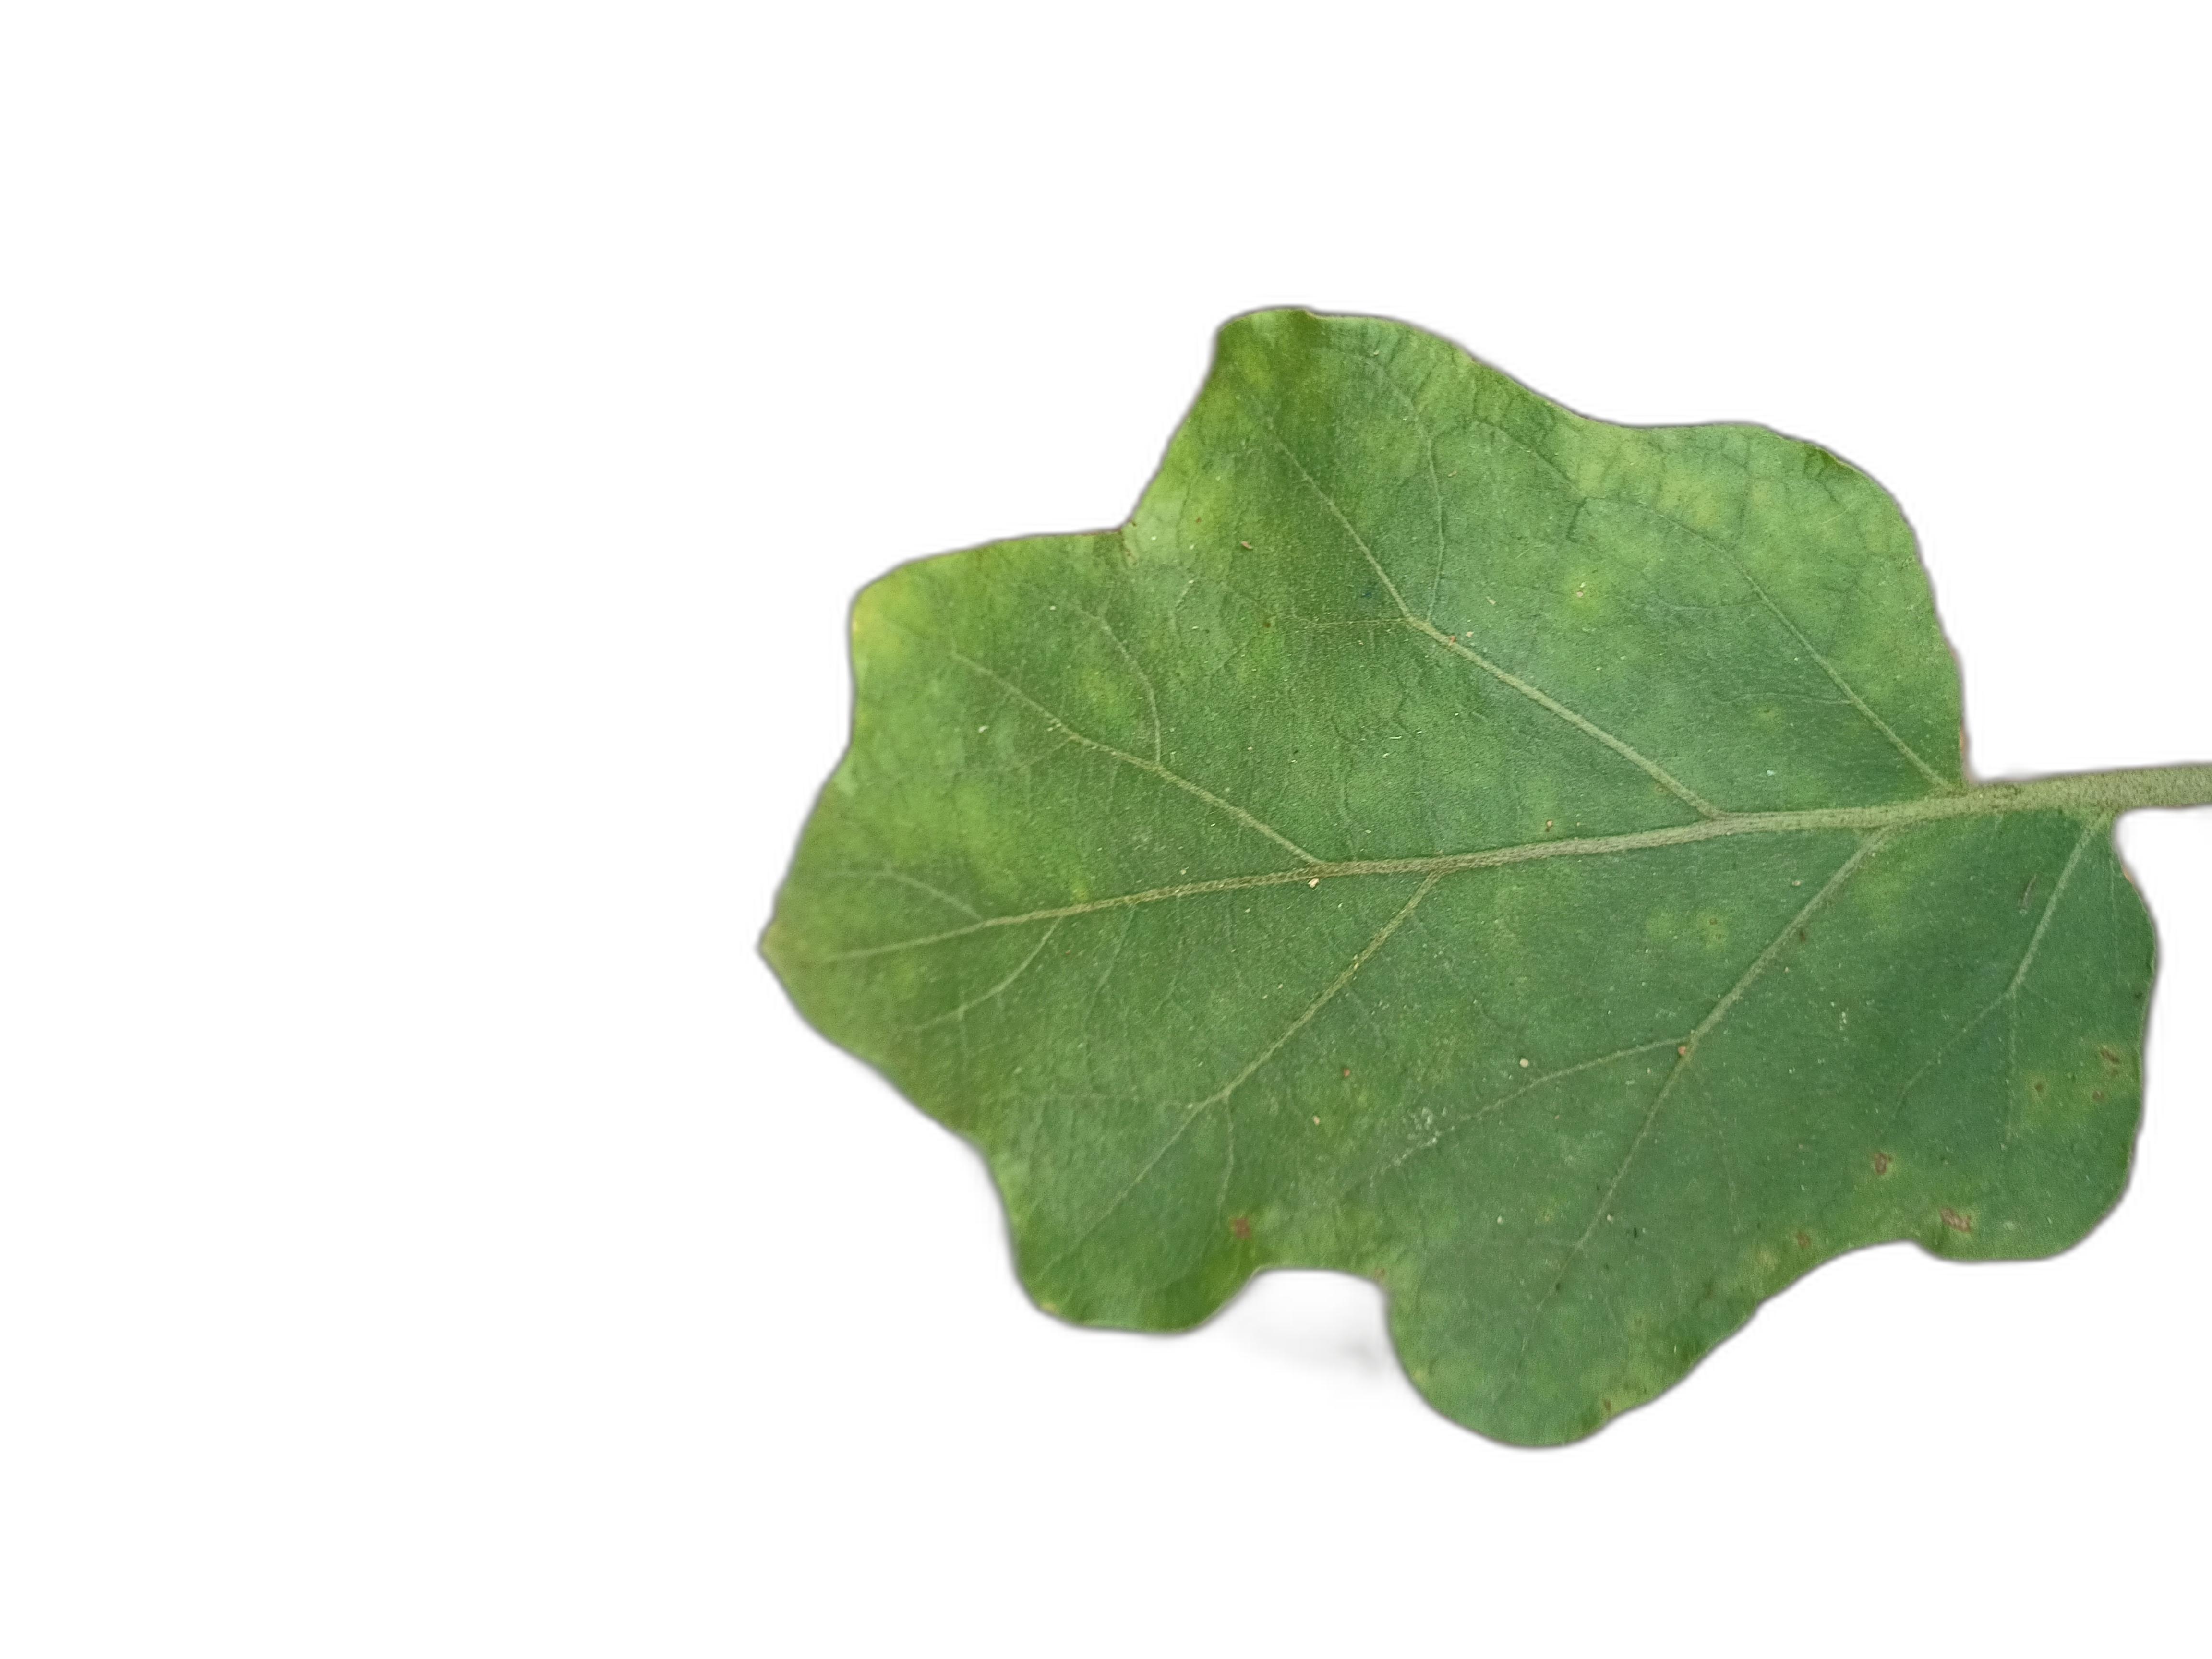
Label: Leaf Spot Disease